Ocoee Dam No. 1

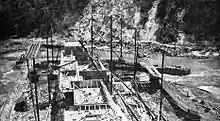
Ocoee Dam No. 1 under construction in 1911

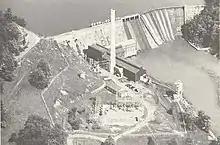
Ocoee Dam No. 1, 1940s

The rapid growth of industry in Chattanooga in the late 19th century and early 20th century brought an increasing demand for electricity, and the rapid-flowing Ocoee River—which passes through a gorge in the mountains east of the city—was considered a prime candidate for hydroelectric power by the region's early electric companies. In 1910, the C.M. Clark Company, an electrical transportation holding firm, formed the Eastern Tennessee Power Company to build two hydroelectric dams on the Ocoee and market their electricity output primarily to Chattanooga. Work on Ocoee Dam No. 1 began later that year and was completed in late December 1911. On January 27, 1912, the dam's four units began commercial operation. A fifth unit was added in 1914. The five units provided a total capacity of 18 MW. Power was distributed primarily to Chattanooga and also to Knoxville, Nashville, and Rome, Georgia, as well as the aluminum industries in Alcoa. A coal burning station known as the Parksville Steam Plant was built adjacent to the dam in 1916 to provide generation during periods of low water flow. It was last used in 1954.